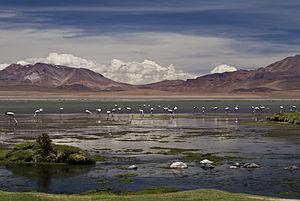
La réserve nationale Los Flamencos est une réserve naturelle située sur la commune de San Pedro de Atacama, dans la région d'Antofagasta au nord du Chili. La réserve couvre une superficie totale de 740 km² dans l'écorégion Puna sèche des Andes centrales et est divisé en sept sections.